Bordeaux

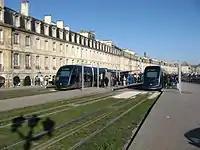
Tramway de Bordeaux

Europe's longest-span vertical-lift bridge, the Pont Jacques Chaban-Delmas, was opened in 2013 in Bordeaux, spanning the River Garonne. The central lift span is , weighs 4,600 tons and can be lifted vertically up to to let tall ships pass underneath. The €160 million bridge was inaugurated by President François Hollande and Mayor Alain Juppé on 16 March 2013. The bridge was named after the late Jacques Chaban-Delmas, who was a former Prime Minister and Mayor of Bordeaux.